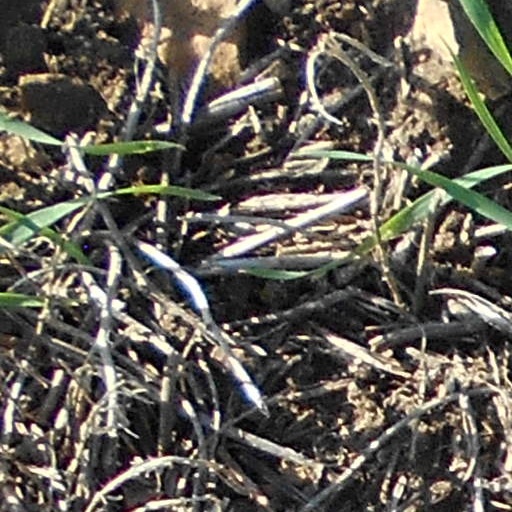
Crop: wheat